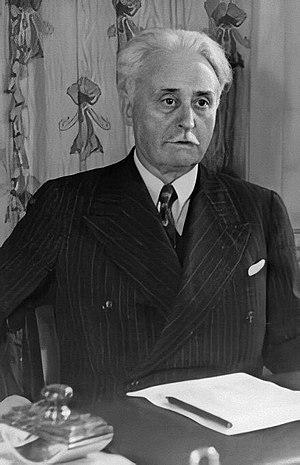
Hubert Lagardelle, né le 8 juillet 1874 au Burgaud, et mort le 20 septembre 1958 à Paris, est un penseur français du syndicalisme révolutionnaire. Il a participé à la revue Plans et a été le cofondateur de la revue Prélude, puis ministre du Travail du régime de Vichy.